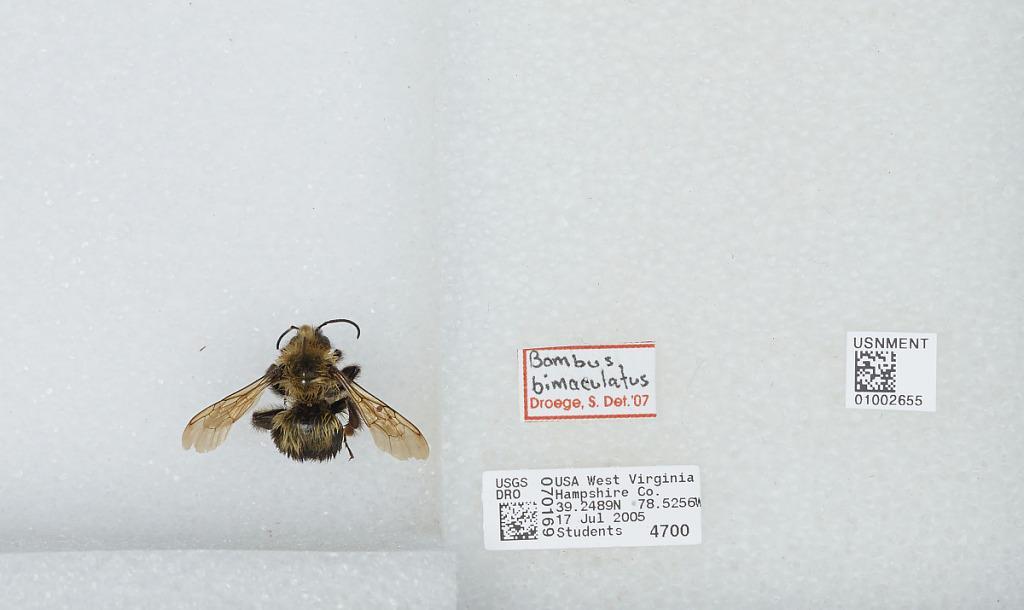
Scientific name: Bombus (Pyrobombus) bimaculatus Cresson
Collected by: Students
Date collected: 2005-7-17
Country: United States
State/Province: West Virginia
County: Hampshire
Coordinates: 39.2489, -78.5256
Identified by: Droege, S. W.